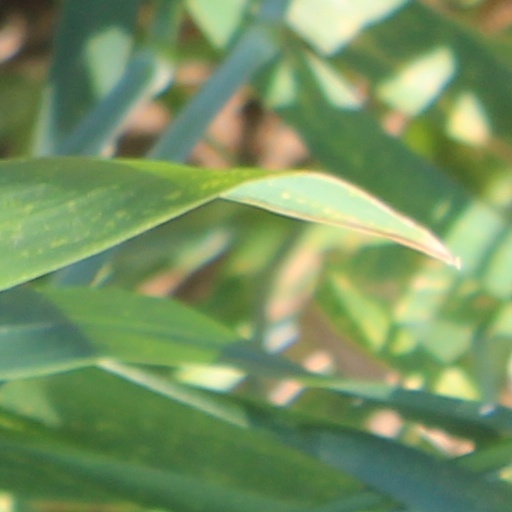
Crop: wheat